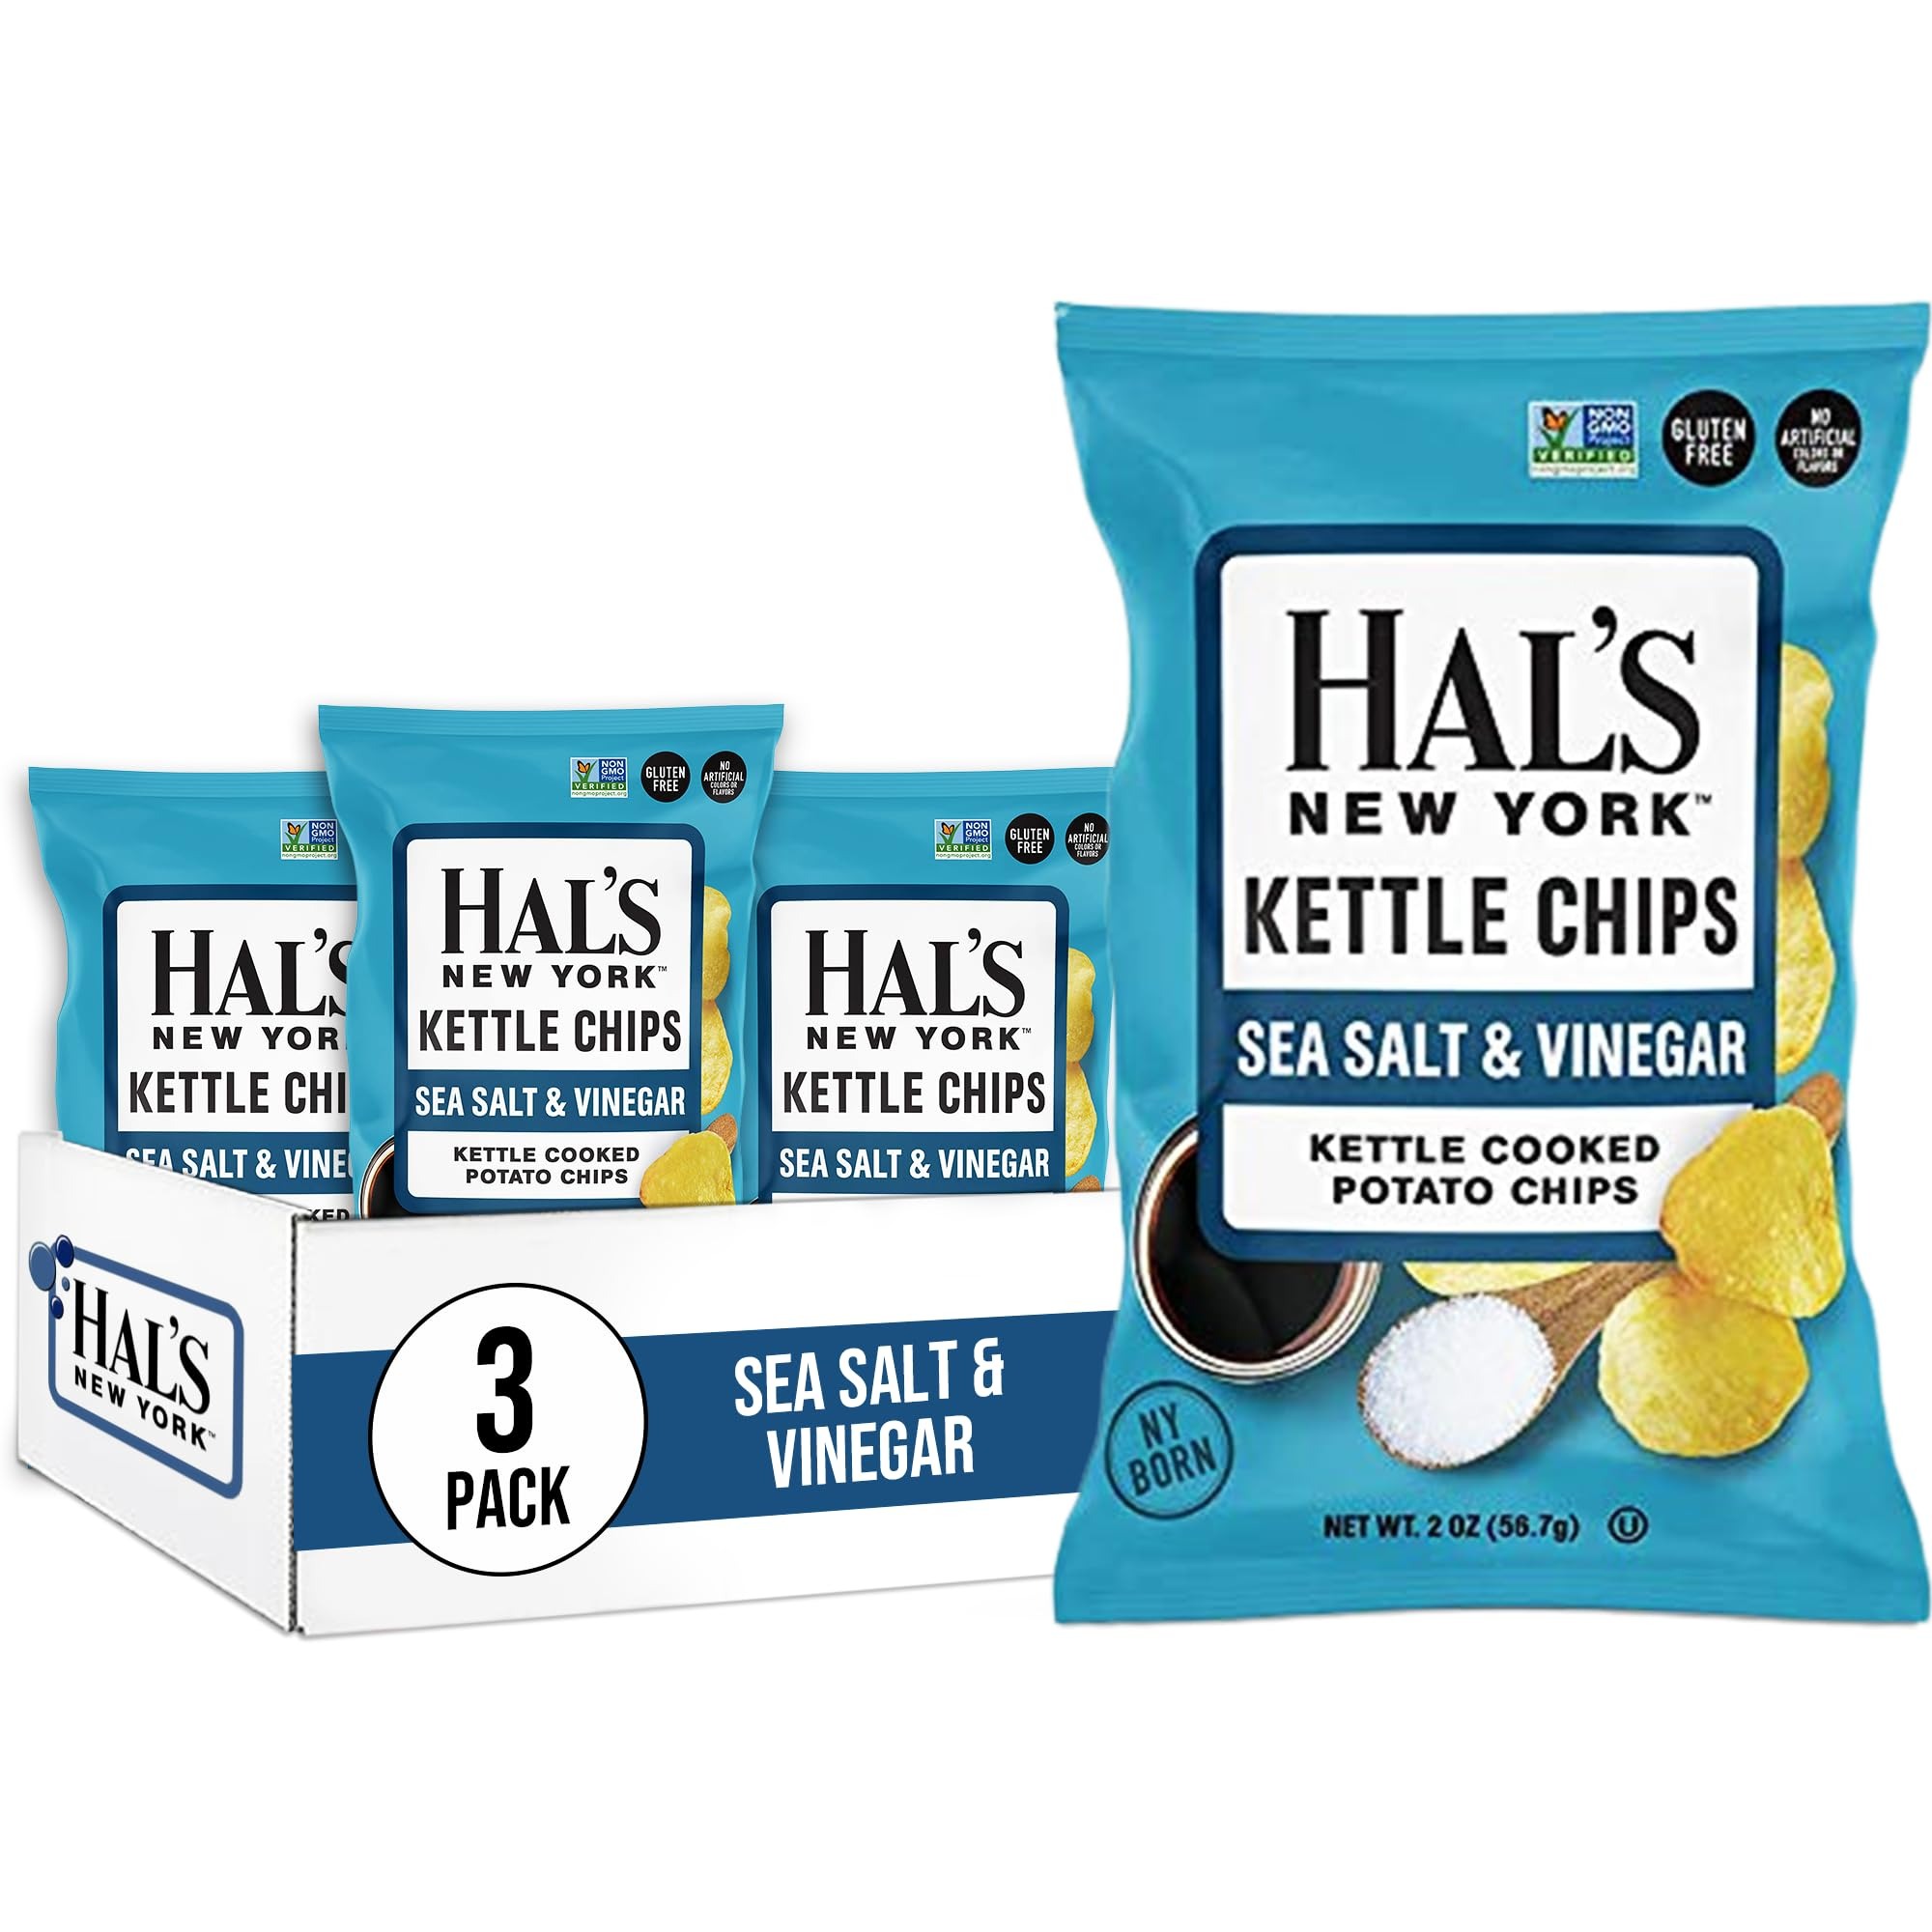
Item Name: Hal's New York Kettle Cooked Potato Chips, Gluten Free, Sea Salt & Vinegar, 5 oz Bag (Pack of 3)
Bullet Point 1: Hal's New York Potato Chips
Bullet Point 2: Gluten Free Kettle Cooked Potato Chips
Bullet Point 3: Kosher
Product Description: Hal was NY BORN, NY MADE. He loved to tease his sons by calling potato chips “crackers”. Today we pay tribute to Hal by bringing you great tasting Hal’s New York Kettle Cooked Potato Chips (or crackers) in the flavors that he loved. FROM OUR FAMILY TO YOURS... ENJOY!
Value: 3.0
Unit: Count

Price: 17.99